AC power

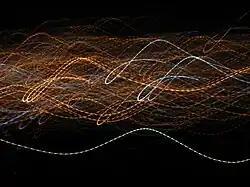
The blinking of non-incandescent city lights is shown in this motion-blurred long exposure. The AC nature of the mains power is revealed by the dashed appearance of the traces of moving lights.

In an electric circuit, instantaneous power is the time rate of flow of energy past a given point of the circuit. In alternating current circuits, energy storage elements such as inductors and capacitors may result in periodic reversals of the direction of energy flow. Its SI unit is the watt.